Moto-Ski

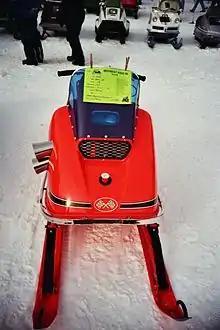
1970 Moto-Ski SM

Moto-Ski was a snowmobile brand. Moto Skis were first manufactured in 1963 by Les industries Bouchard.